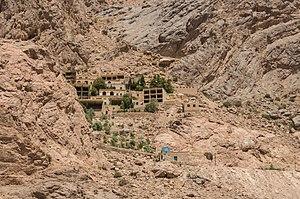
Chak Chak en Iran
Chak Chak Ardakan persan : پیر سبز, « le pir vert ») est un village dans le district rural de Rabatat, district Kharanaq en Iran.